Miguel de Cervantes Health Care Centre

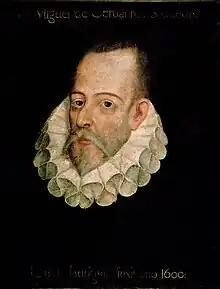
Miguel de Cervantes.

Its name is in memorial of Miguel de Cervantes, a distinguished native and universal writer. Some Cervantes's sentences related with health are listed below: